Ha*Ash

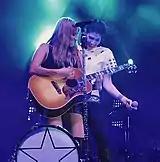
Ha*Ash performing on their 1f Hecho Realidad Tour in 2015

At the end of the "A Tiempo" tour, Ha*Ash began the production of their first live album, "", which was released in 2014. The album includes material from their four studio albums as well as eight newly recorded songs. The album features collaborations with several performers, including Julio Ramírez, Maluma, Joy Huerta, Matisse, and Axel. The album was recorded in Lake Charles, LA, DeQuincy, LA, and Mexico City. The album peaked at No. 1 on the Mexican album charts and No. 14 on the US "Billboard" Latin Pop Albums chart. Ha*Ash worked with producers George Noriega, Pablo De La Loza, and Tim Mitchell. The album has been certified diamond in Mexico for sales exceeding 330,000 copies.